L'Étudiante (film)

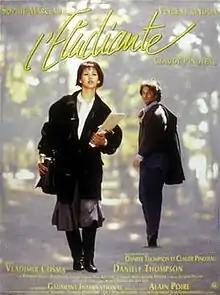
Theatrical release poster

L'Étudiante is a 1988 French romantic comedy film directed by Claude Pinoteau and starring Sophie Marceau, Vincent Lindon and Élisabeth Vitali. Written by Claude Pinoteau and Danièle Thompson, the film is about an ambitious teaching student, busy preparing for her final exams, whose studies are interrupted by a passionate affair with a jazz musician. The film was released to French theaters on 10 October 1988 and sold 1,583,067 admissions in France.